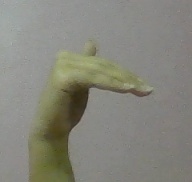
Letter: khaa